Illinois campaign

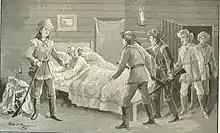
"Capture of Rocheblave" by Edward Mason,1895

After repeated delays to allow time for more men to join, Clark left Redstone by boat on May 12, 1778, with about 150 recruits, organized in three companies under captains Bowman, Helm, and Harrod. Clark expected to rendezvous with 200 Holston men under Major Smith at the Falls of the Ohio. Traveling with Clark were about 20 families who were going to Kentucky to settle.